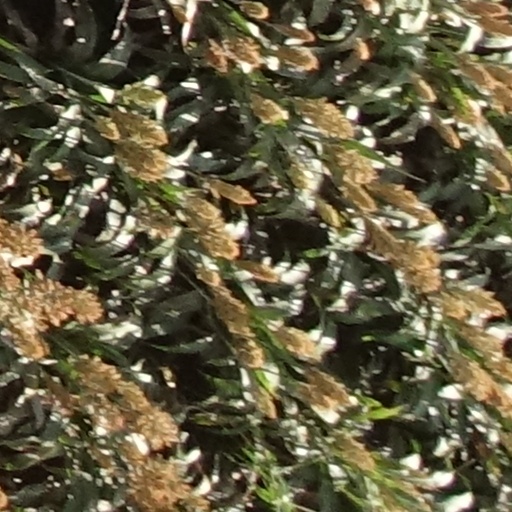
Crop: sorghum